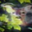
Label: deer